José de Carvajal y Hué

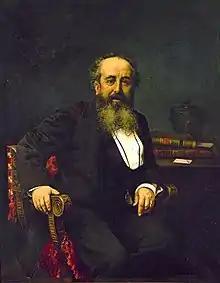
Portrait of José de Carvajal by José María Fenollera; in the Ministry of Economy and Finance.

José de Carvajal y Hué (8 October 1835 in Málaga, Spain – 4 June 1899 in Madrid, Spain) was a Spanish lawyer, economist, writer and politician who served as Minister of State from 1873 to 1874, during the presidency of Emilio Castelar y Ripoll in the First Spanish Republic.